Brachygastra

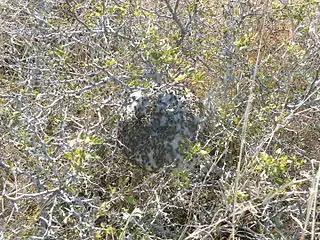
"Brachygastra mellifica" nest in a tree

The species can provide important ecosystem services such as pollination, herbivore deterrence and predation of disease vectors.